Architecture of India

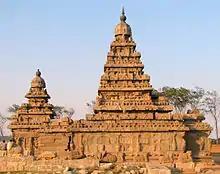

Whereas the visible stylistic forms of the temple vary greatly and have a complicated development, the basic elements of a Hindu temple remain the same across all periods and styles. The most essential feature is the inner sanctuary, the "garbhagriha" or "womb-chamber", where the primary "murti" of a deity is housed in. Around this chamber are other structures and buildings, at times covering several acres. On the exterior, the garbhagriha is crowned by a tower-like "shikhara", also called the "vimana" in the south. The temple may include an ambulatory for "parikrama" (circumambulation), one or more mandapas or congregation halls, and sometimes an antarala antechamber and porch between the garbhagriha and mandapa.